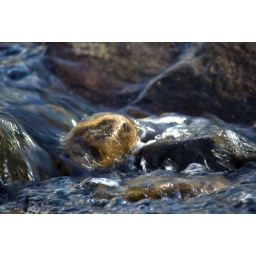
view in origional size and see if the figure looks male or female